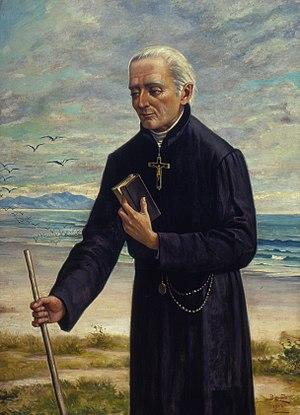
Le Museu Paulista de l'Université de São Paulo est un musée brésilien situé sur les bords de l'Ipiranga, sur le "Caminho do Mar," le chemin de la mer. La directrice du musée est Solange Ferraz de Lima.
Saint José de Anchieta, né le 19 mars 1534 à San Cristóbal de La Laguna, Tenerife, et décédé le 9 juin 1597 à Reritiba, est un prêtre jésuite espagnol qui fut parmi les premiers missionnaires jésuites au Brésil, où il débuta l’évangélisation des populations indigènes. Considéré comme le fondateur de la ville de São Paulo il est béatifié en 1980 et canonisé le 3 avril 2014 par le pape François. Liturgiquement il est commémoré le 9 juin.